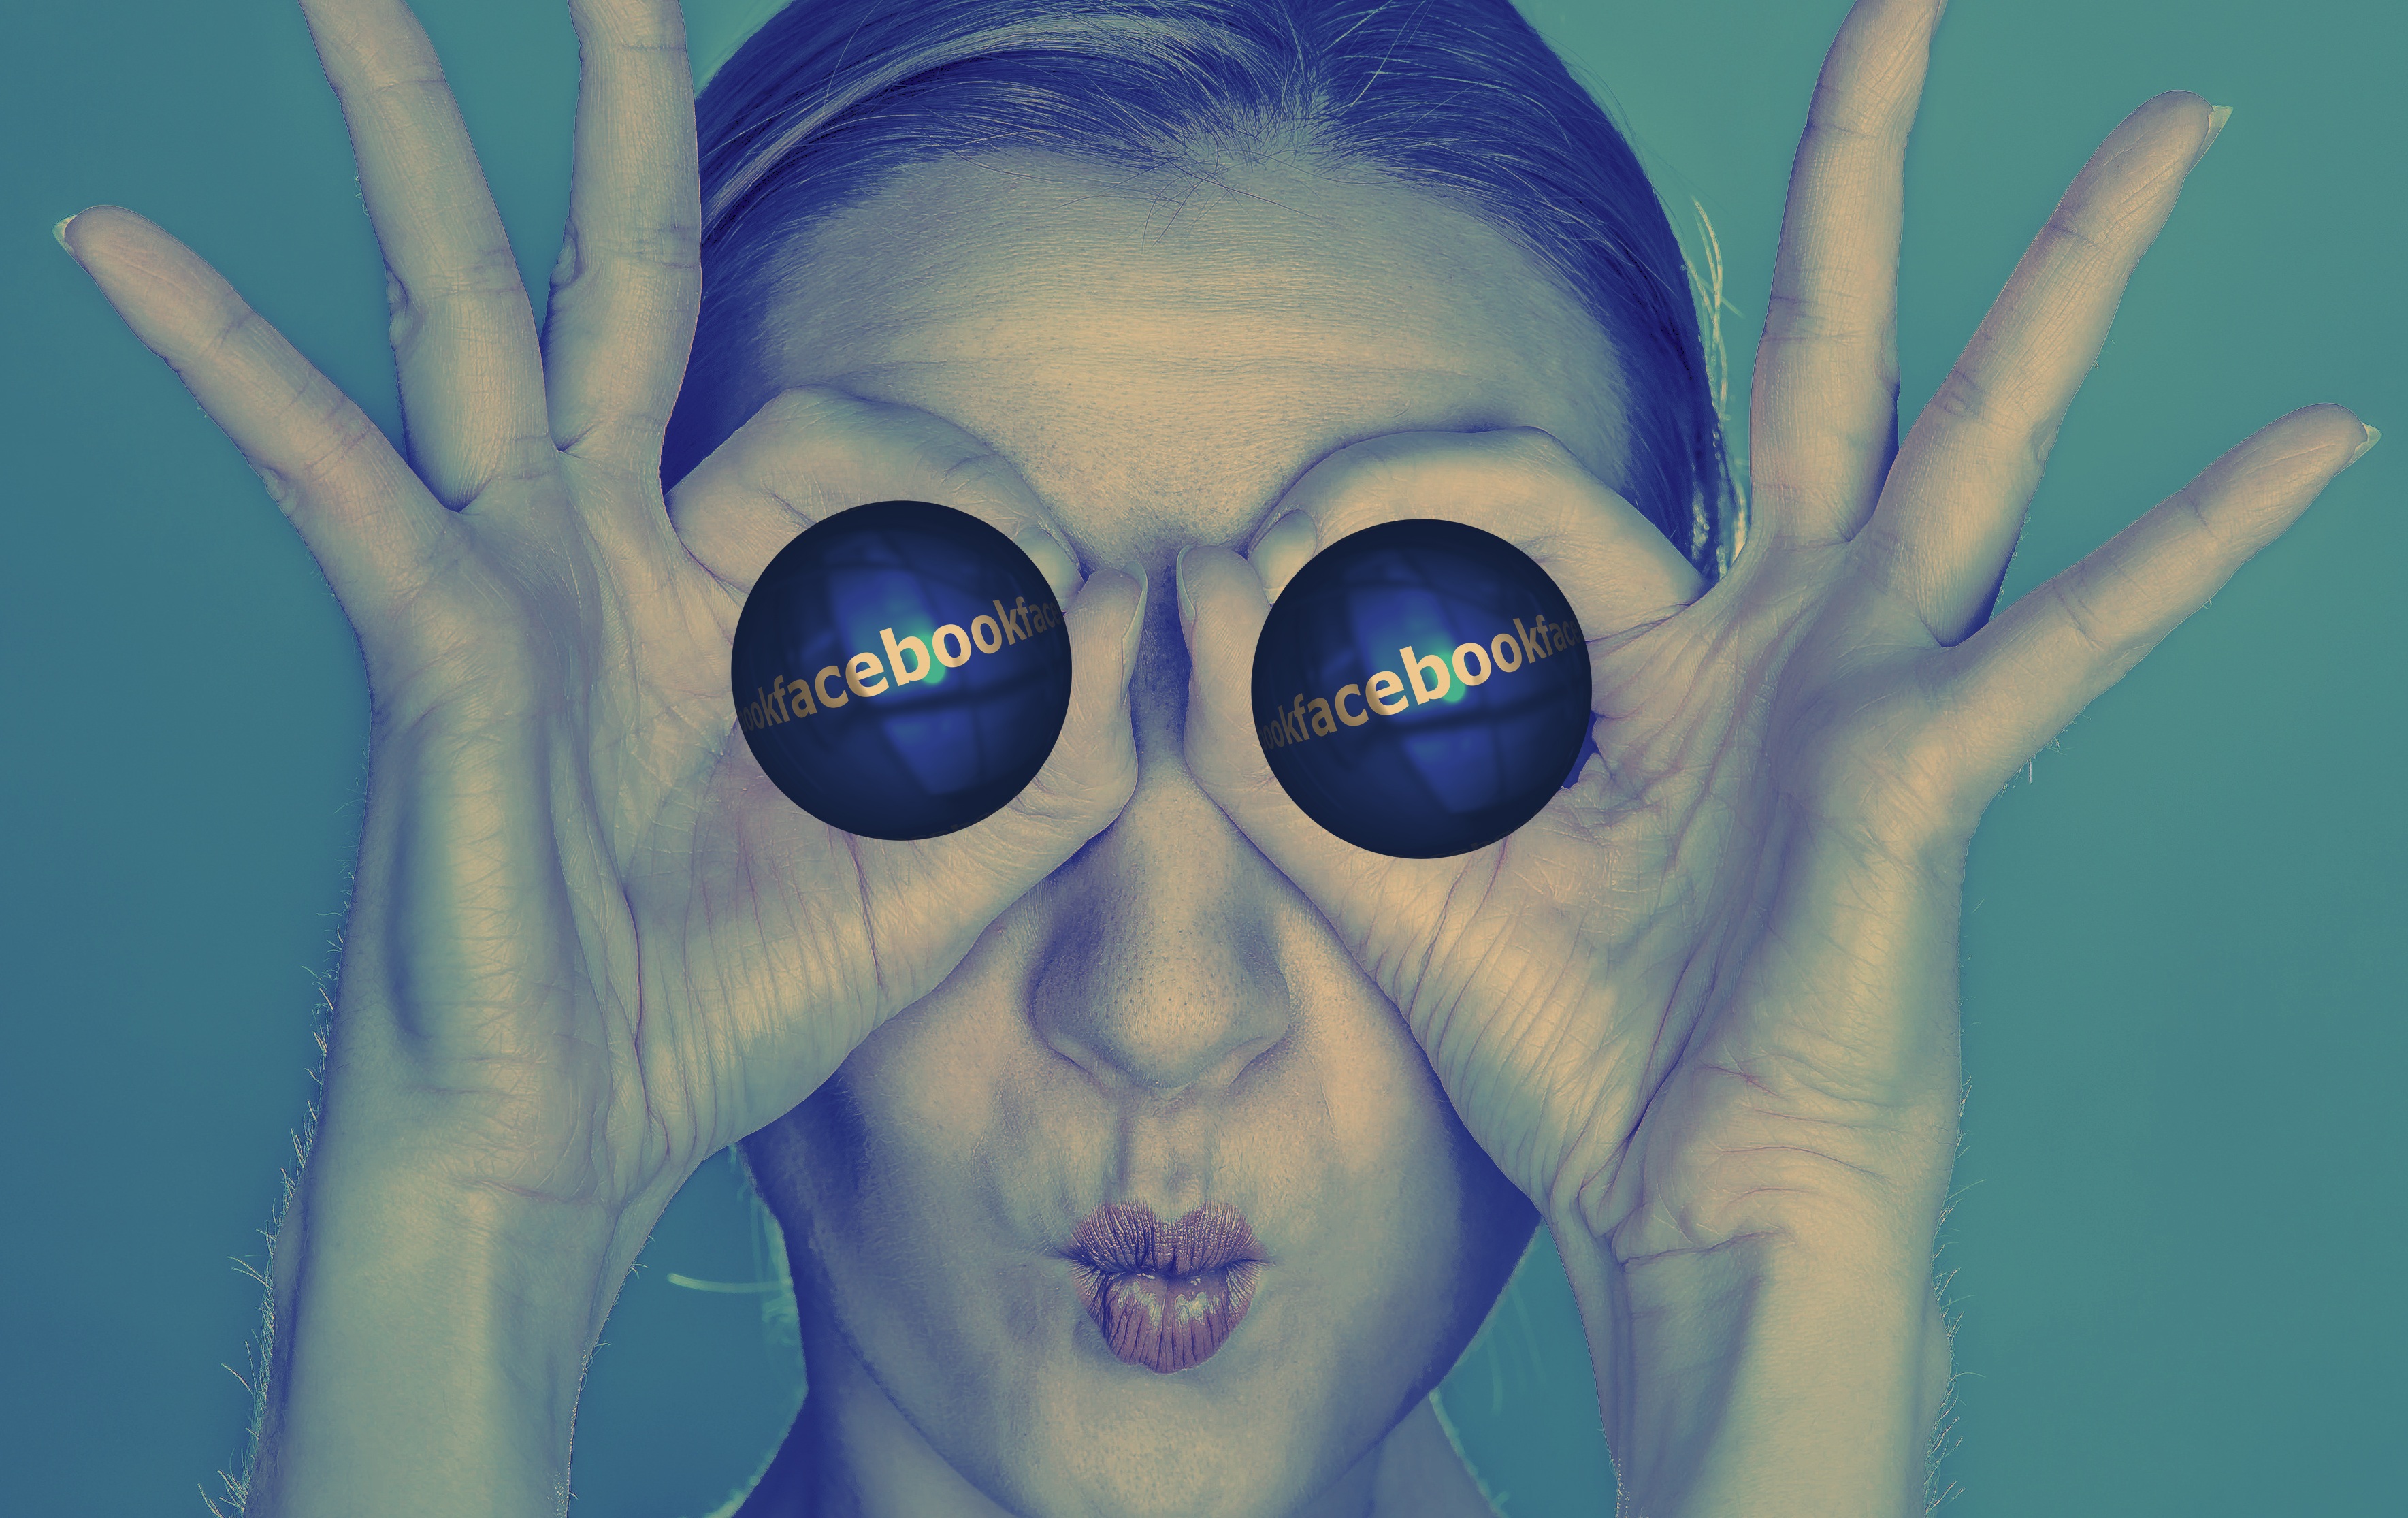
hand, person, girl, woman, hair, white, photography, cute, female, underwater, portrait, model, young, youth, studio, fashion, blue, lady, chest, make up, close up, human body, face, nose, eyes, women, eye, head, skin, lips, beauty, facebook, beautiful, sexy, organ, gloss, attractive, emotion, glamour, sense